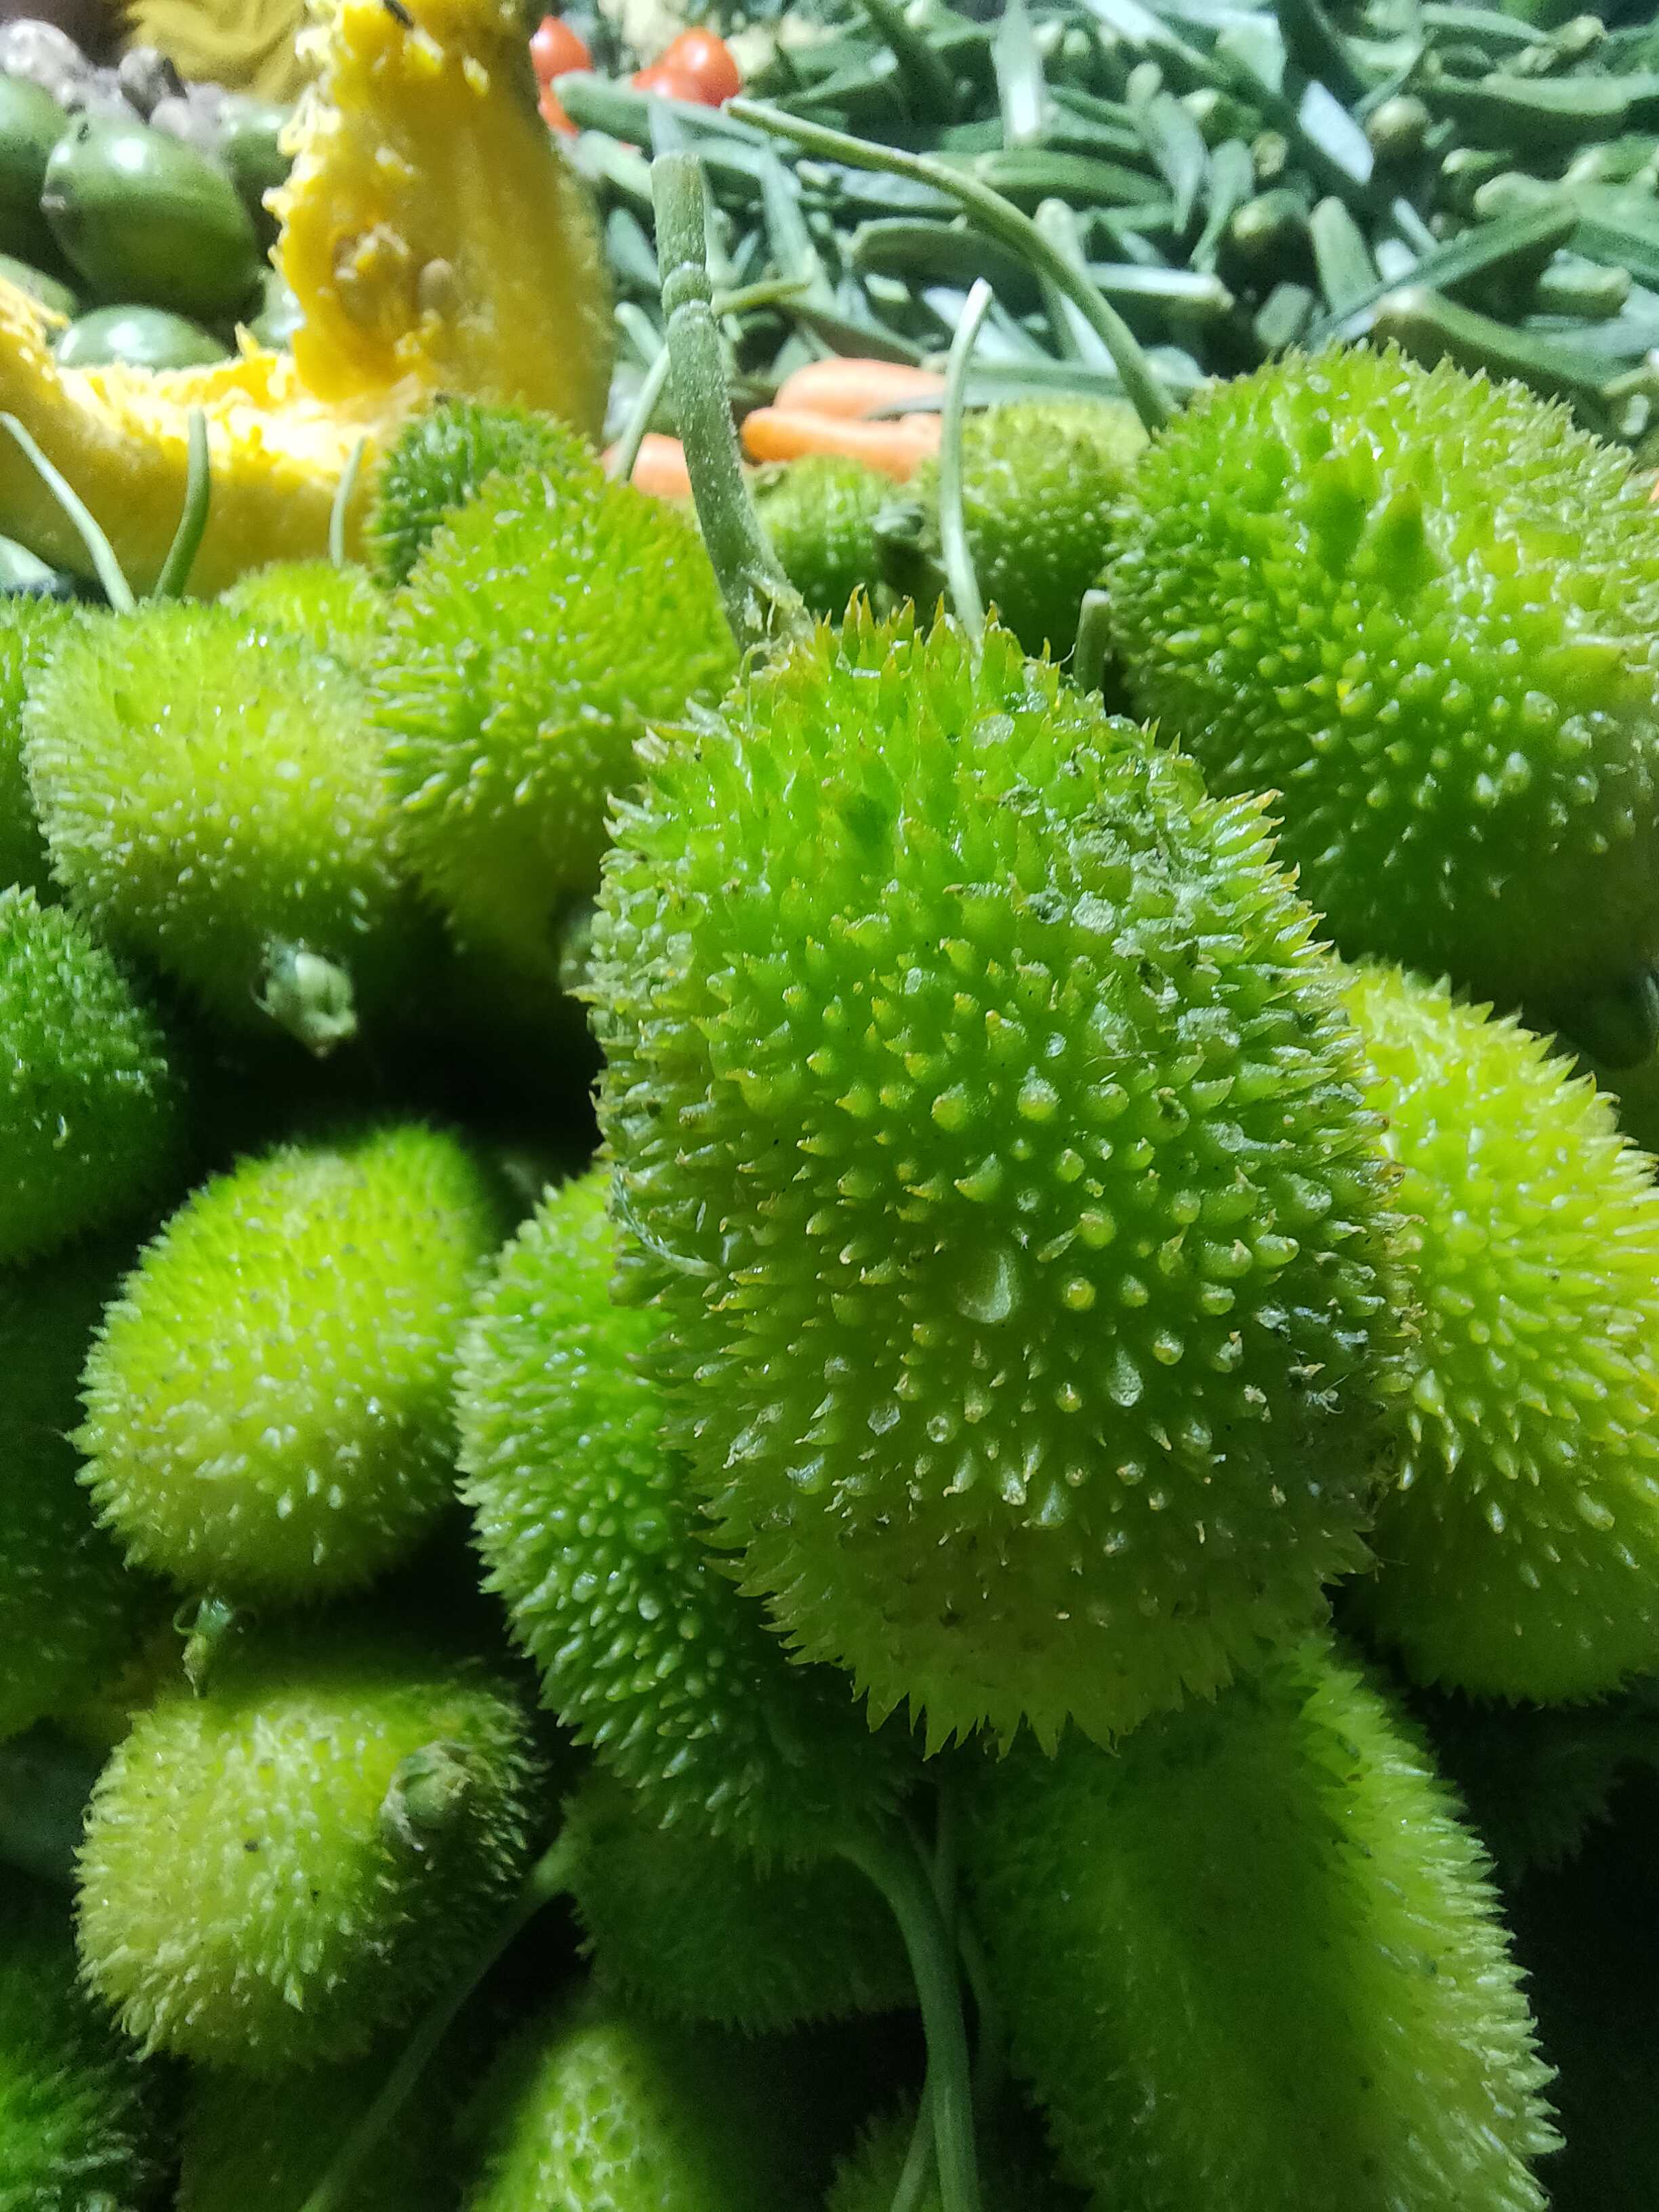
Label: Momordica dioica